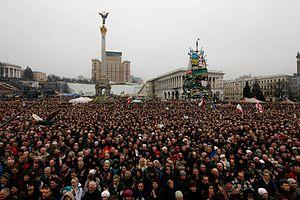
La crise de Crimée est une crise diplomatique internationale consécutive à l'occupation de la péninsule de Crimée par des troupes « pro-russes » non identifiées, puis à des mouvements des troupes de l'armée fédérale russe près de la frontière ukrainienne, à partir du 28 février 2014.
La crise ukrainienne a débuté le 21 novembre 2013 à la suite de la décision du gouvernement ukrainien de ne pas signer l'accord d'association entre l'Ukraine et l'Union européenne.
Euromaïdan est le nom donné aux manifestations pro-européennes en Ukraine, ayant débuté le 21 novembre 2013 à la suite de la décision du gouvernement ukrainien de ne pas signer un accord d'association avec l'Union européenne au profit d'un accord avec la Russie. Ces manifestations ont été marquées par de fortes violences entre le 30 novembre et le 8 décembre 2013, qui n'ont fait qu'accroître les mouvements de protestation, avec entre 250 000 et 500 000 manifestants à Kiev. Du 18 au 21 février 2014, des affrontements ont à nouveau éclaté, faisant plus de quatre-vingts morts.
Les années 2010 ont commencé le 1ᵉʳ janvier 2010 et se sont achevées le 31 décembre 2019.